Galloway revolt of 1234–1235

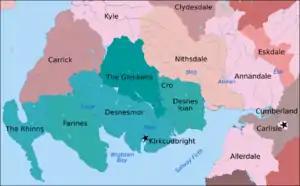
Extent of the Lordship of Galloway (coloured green) and surrounding lordships in the thirteenth century.

Galloway during the 12th–13th century was a Norse-Gaelic (Gall-Ghàidheal) dominant society. Upon the death in 1234 of Lord Alan of Galloway, who had held the position of Constable of Scotland, Alexander II determined that Alan's inheritance would be divided between his three legitimate daughters and their husbands. Alan's illegitimate son Tomás, believed that he should inherit, under the rules of tanistry. Alexander II rejected Tomás‘a claim, dividing Galloway amongst Alan's daughters, Ela married to Roger de Quincy, Dervorguilla married to John I de Balliol and Christiana married to William de Forz.